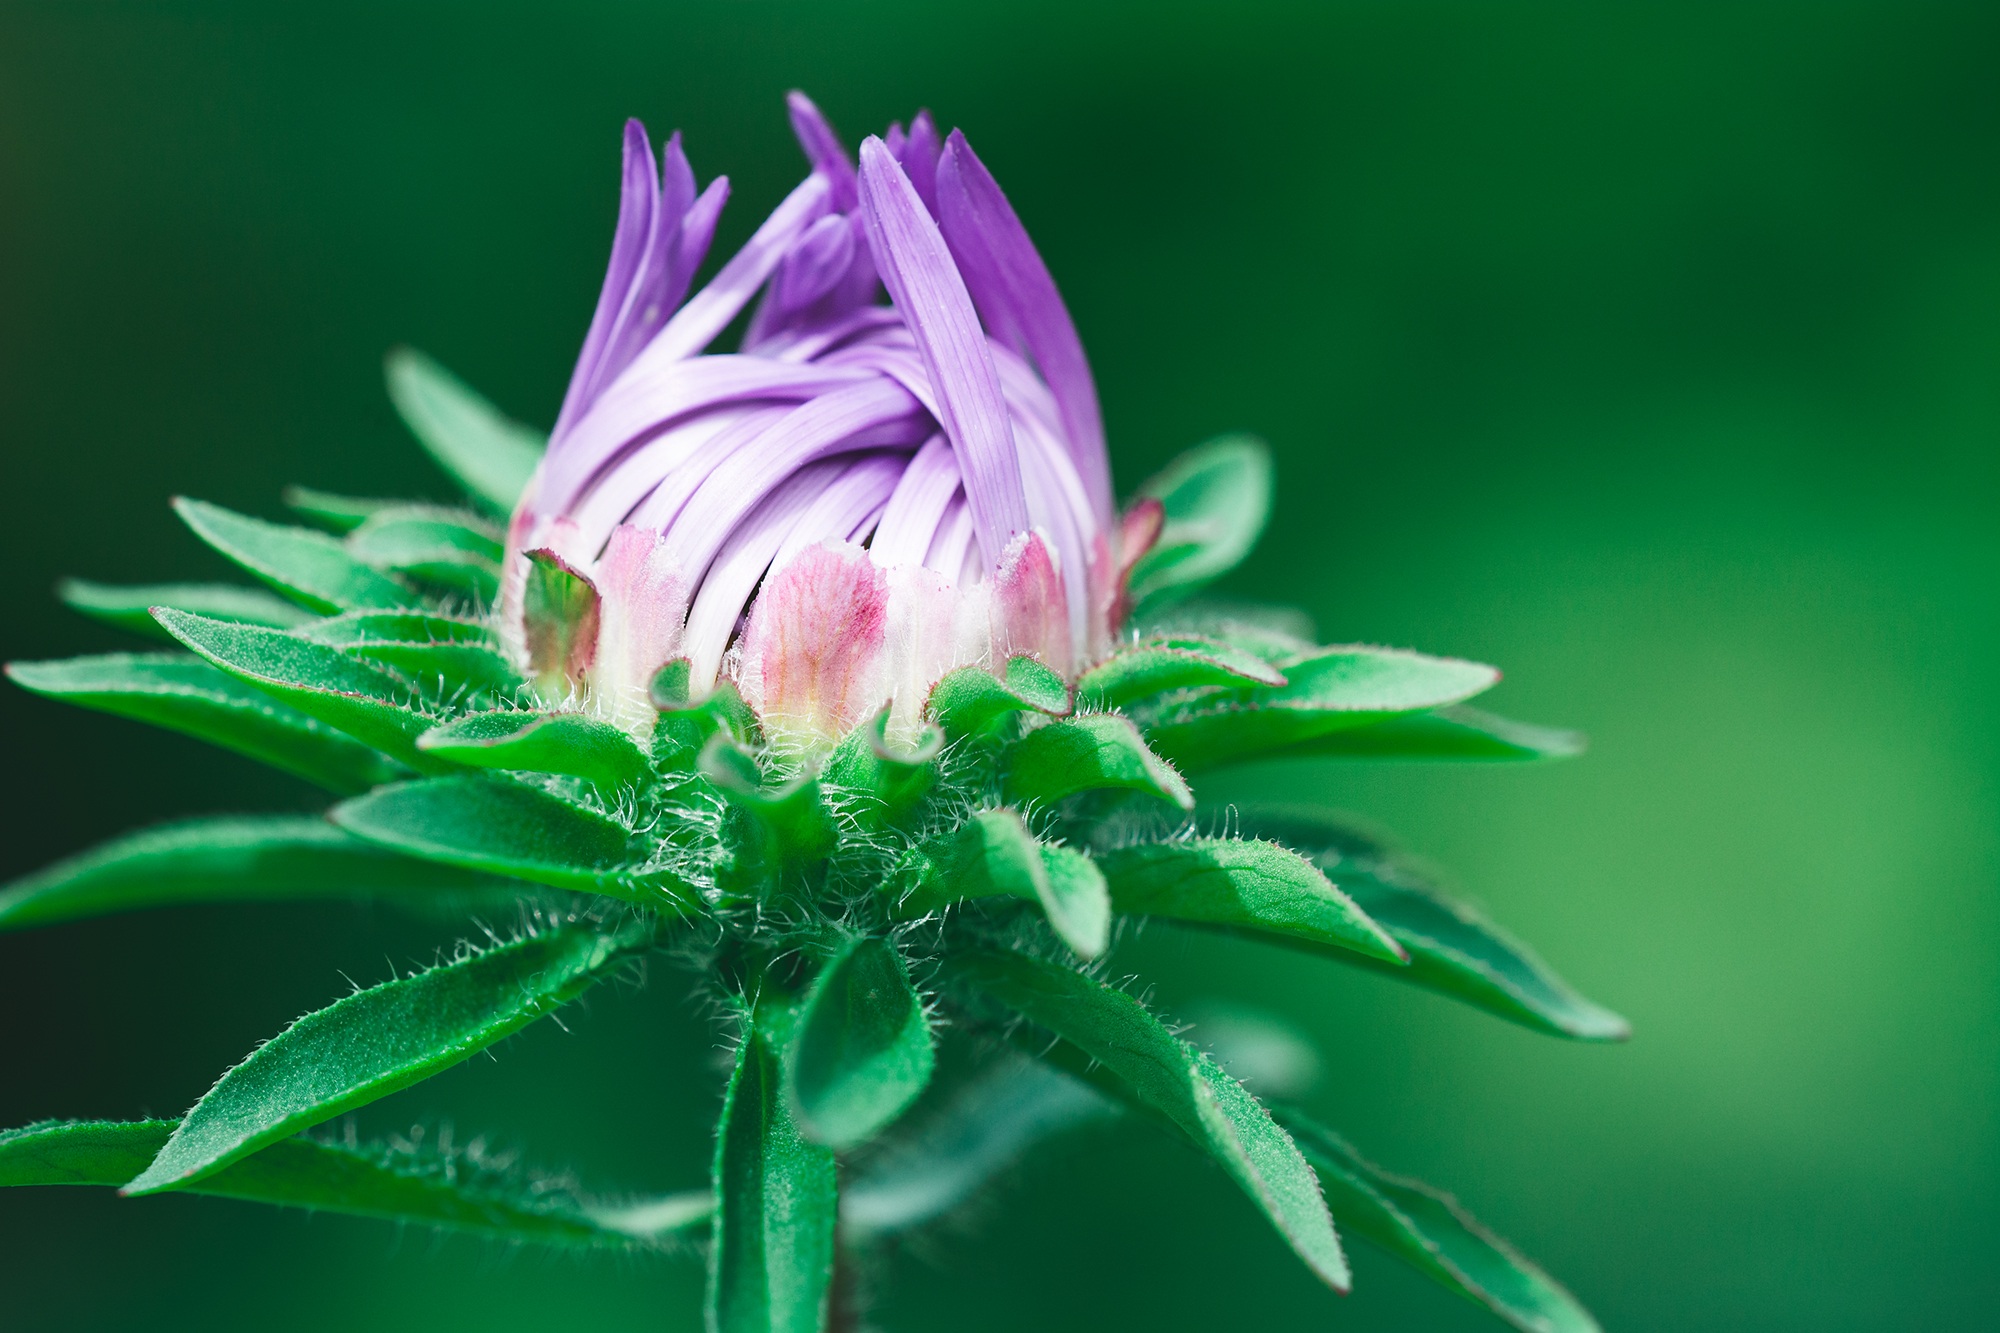
nature, blossom, plant, leaf, flower, petal, bloom, summer, green, botany, garden, close, flora, close up, violet, bud, macro photography, violet flower, in the garden, flowering plant, daisy family, blossom closed, plant stem, land plant